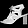
Label: Sandal